Music Macro Language

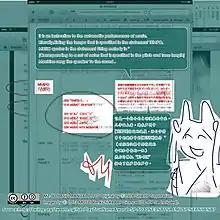
An open-sourced scan of page 110 of Sharp Corporation's 1987 MZ-80 BASIC Manual, describing the origins of the MML syntax.

Classical MML as used in BASIC is described here. ""MML Commands"" are supplied to the MUSIC statement. Notes are specified in a three-octave range. A song is a sequence of mono single tones.